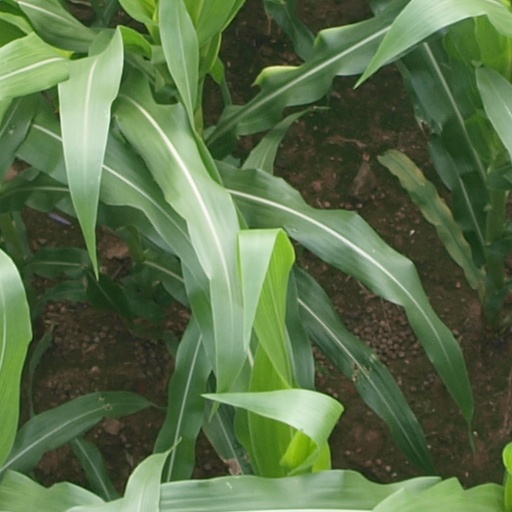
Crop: maize; corn